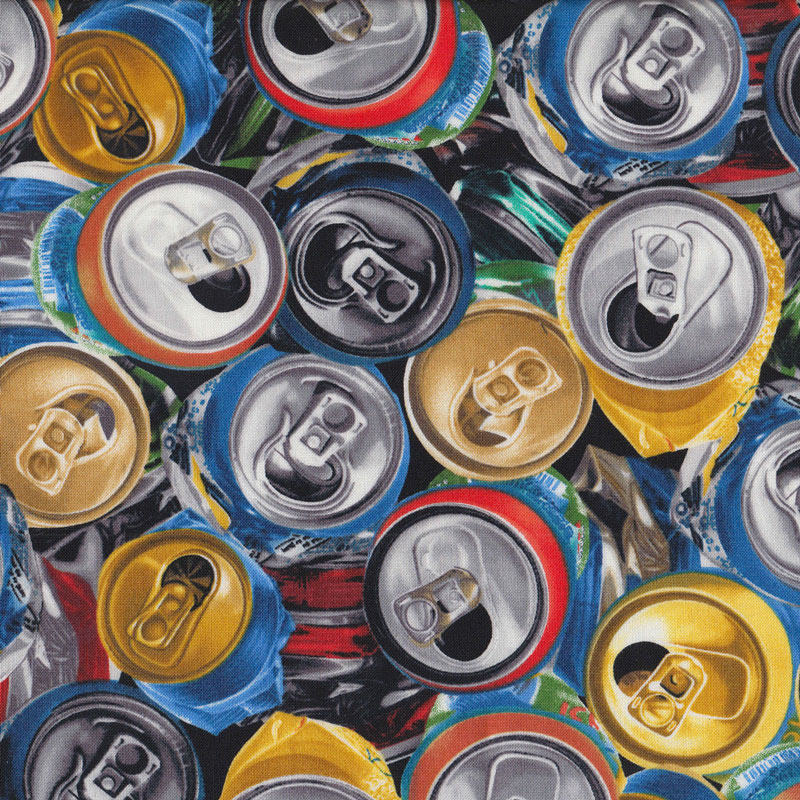
Label: metal